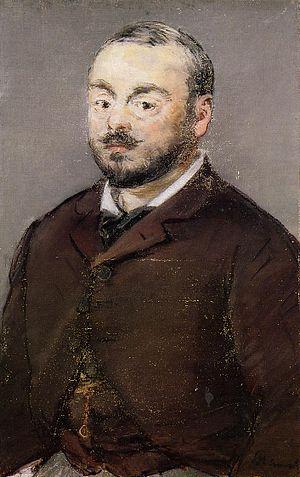
Emmanuel Chabrier est un compositeur français né à Ambert le 18 janvier 1841 et mort à Paris le 13 septembre 1894. Il est l'auteur d'œuvres orchestrales comme España ou sa Joyeuse Marche. Il est aussi compositeur de plusieurs opéras, parmi lesquels l'opéra bouffe L'Étoile ou encore Gwendoline. Mais Chabrier est également auteur de pièces pour piano et de mélodies pour une voix et piano.